Ivanhoe (1952 film)

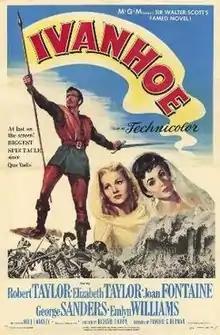
Theatrical release poster

Ivanhoe is a 1952 epic historical adventure film directed by Richard Thorpe and produced by Pandro S. Berman for Metro-Goldwyn-Mayer. The film was shot in Technicolor, with a cast featuring Robert Taylor, Elizabeth Taylor, Joan Fontaine, George Sanders, Emlyn Williams, Finlay Currie, Felix Aylmer, and Sebastian Cabot. The screenplay is written by Aeneas MacKenzie, Marguerite Roberts, and Noel Langley, based on the 1819 historical novel "Ivanhoe" by Sir Walter Scott.